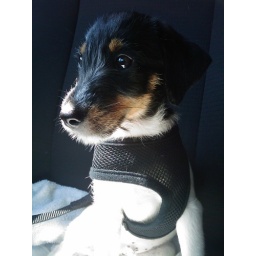
Our dog Buckles, as a puppy, sitting in the car outside of the grocery store.